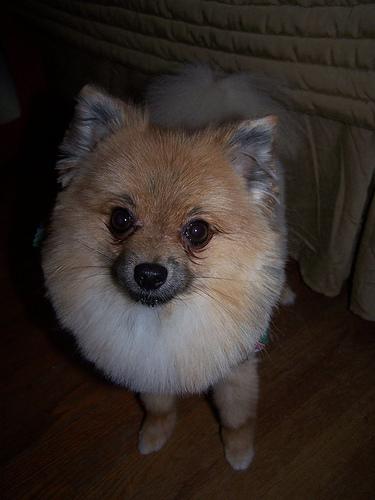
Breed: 1936-n000005-Pomeranian